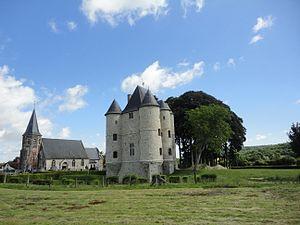
Site du Donjon de Bours, 2015
Le donjon de Bours est un vestige médiéval situé sur la commune de Bours, dans le département du Pas-de-Calais, en France.